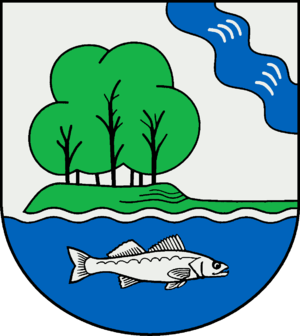
Neversdorf est une commune allemande du Schleswig-Holstein, située dans l'arrondissement de Segeberg, à huit kilomètres au sud de la ville de Bad Segeberg. Neversdorf fait partie de l'Amt Leezen qui regroupe douze communes autour de Leezen.